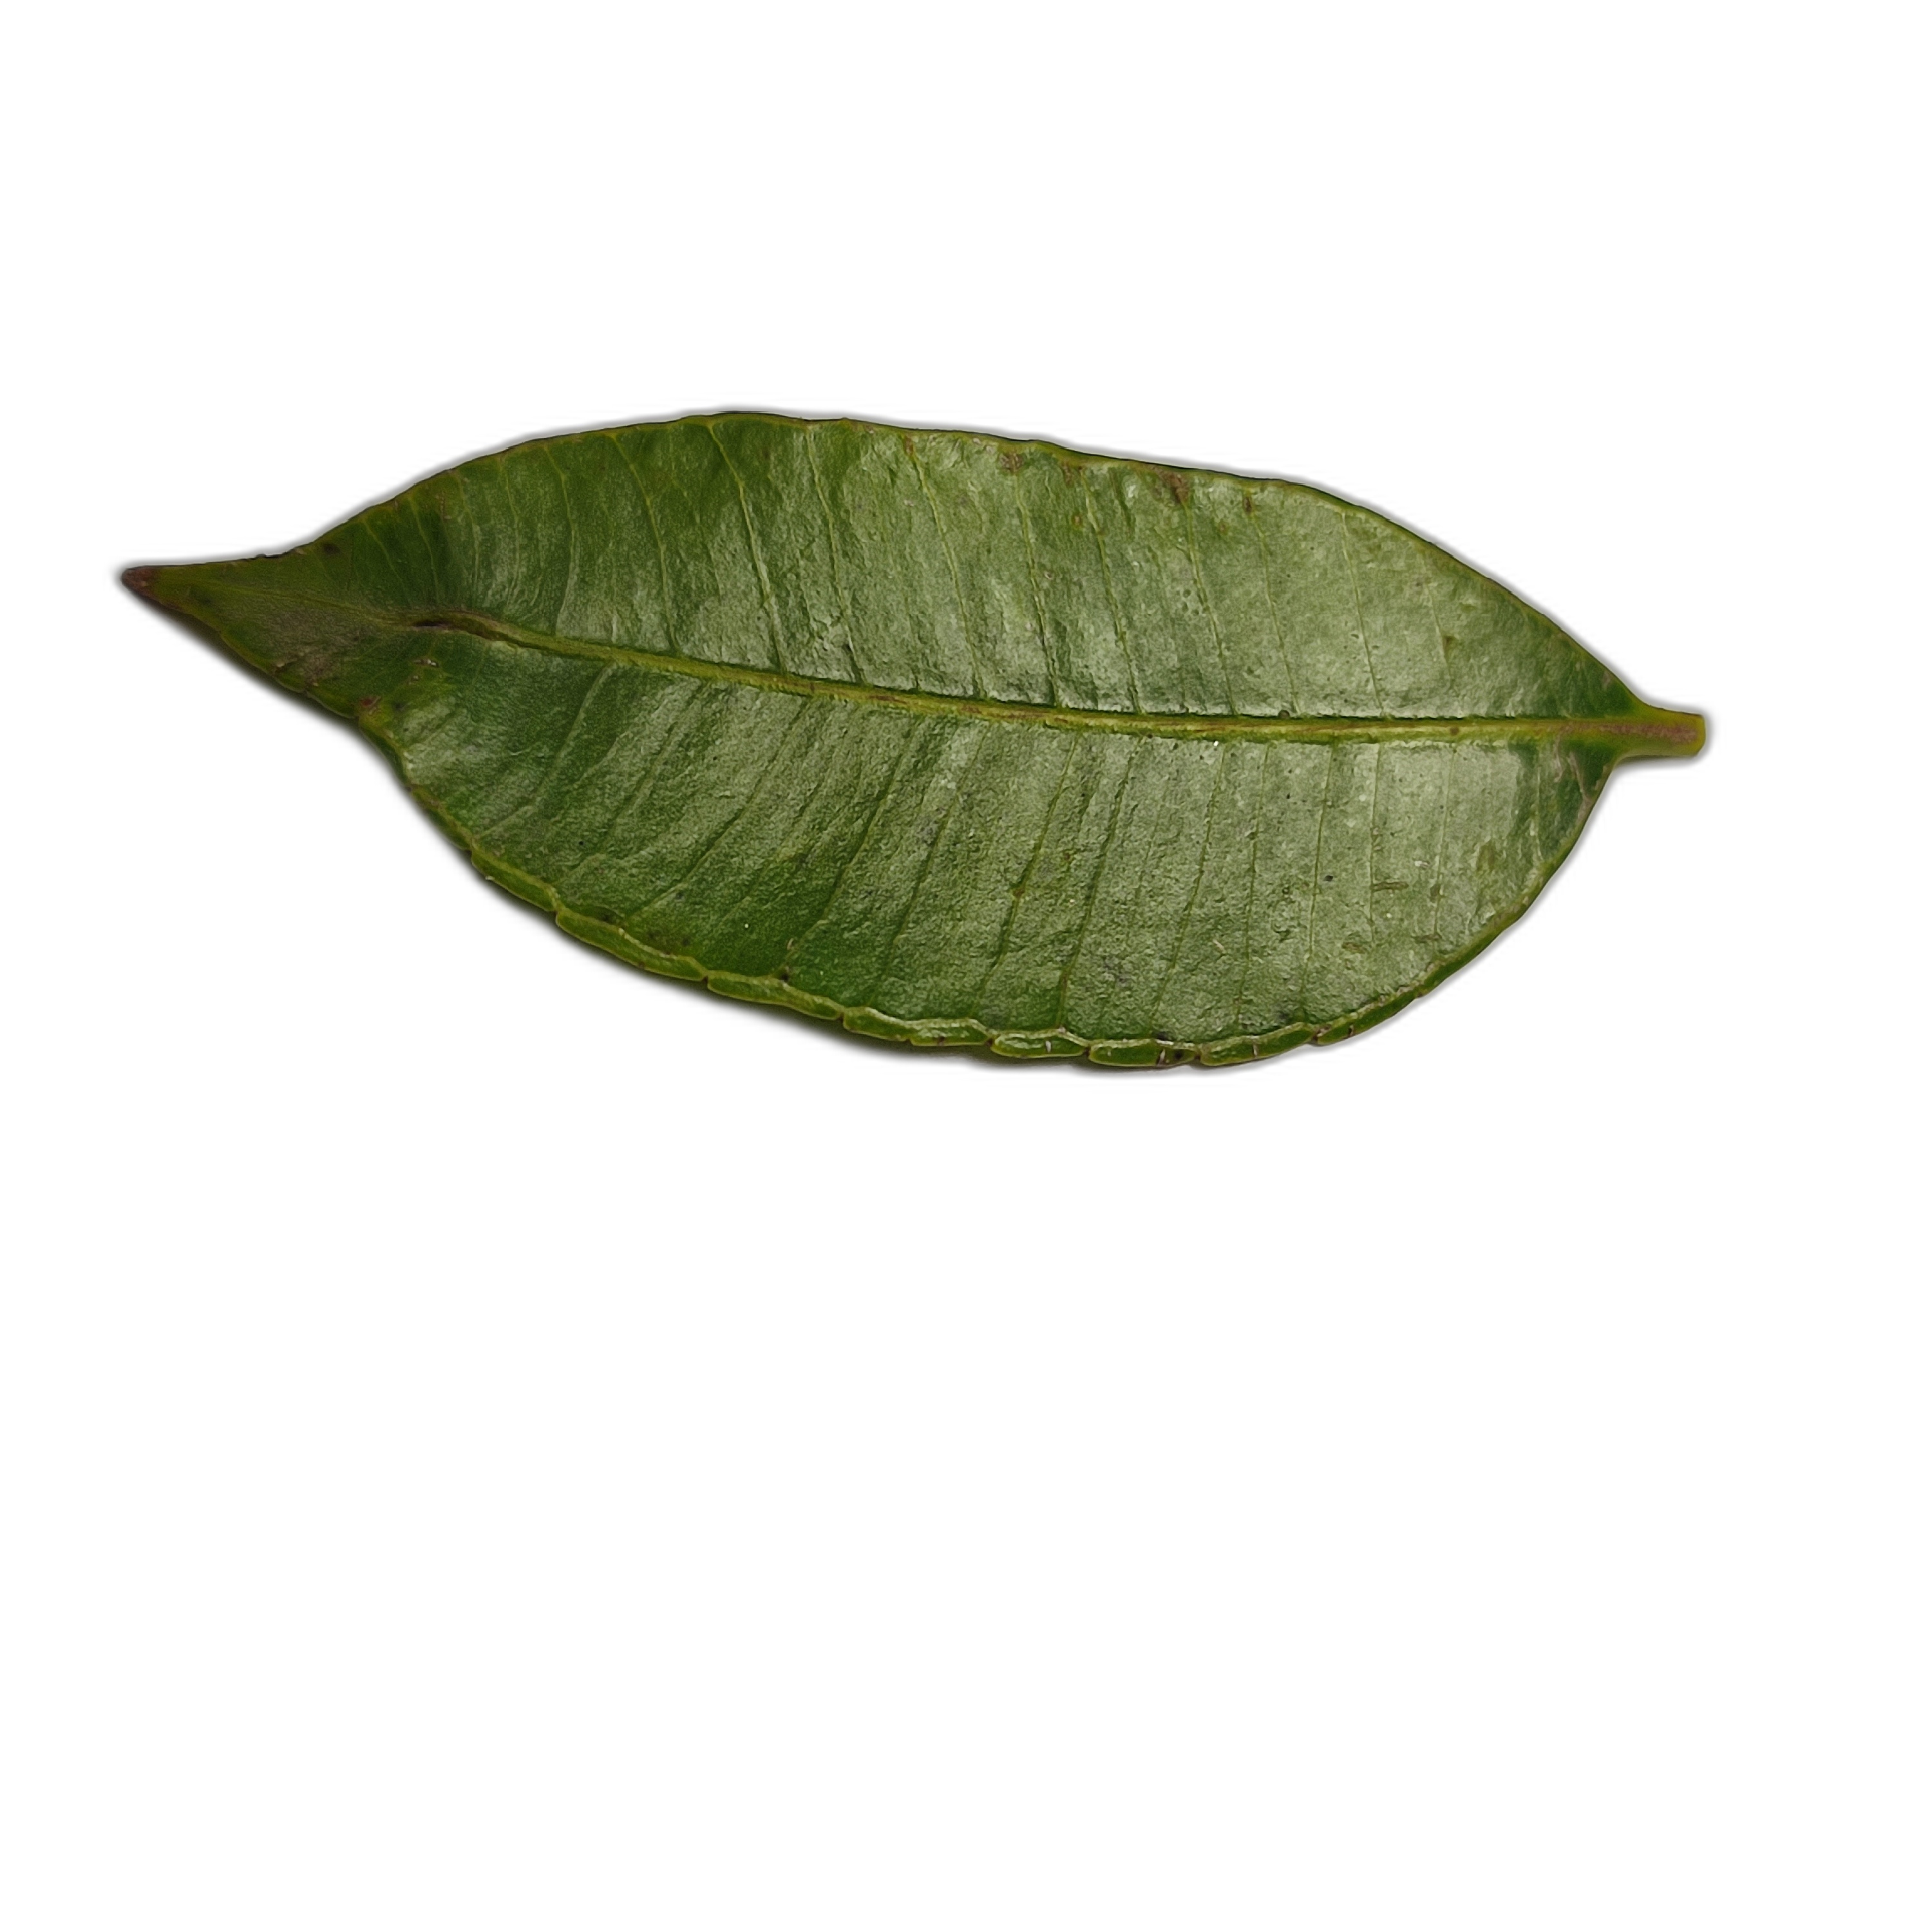
Label: healthy